Matsudo Velodrome

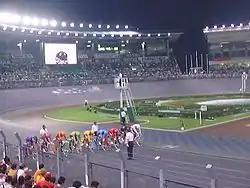
Matsudo Velodrome at night

Matsudo's oval is 333 meters in circumference. A typical keirin race of 2,015 meters consists of six laps around the course.